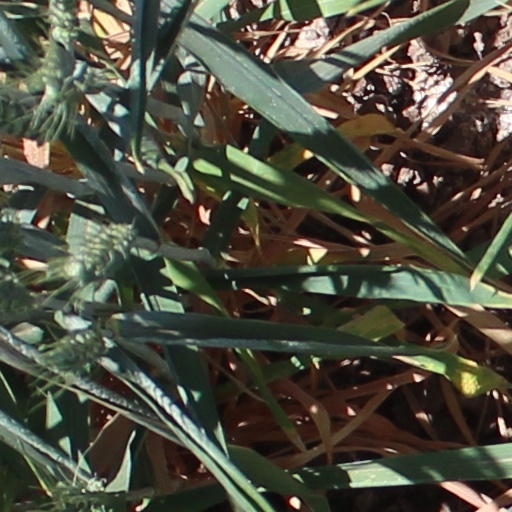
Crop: wheat